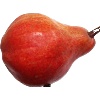
Label: red_pear